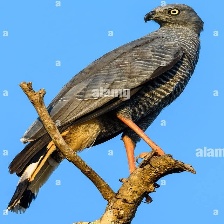
Species: CRANE HAWK
Scientific name: GERANOSPIZA CAERULESCENS